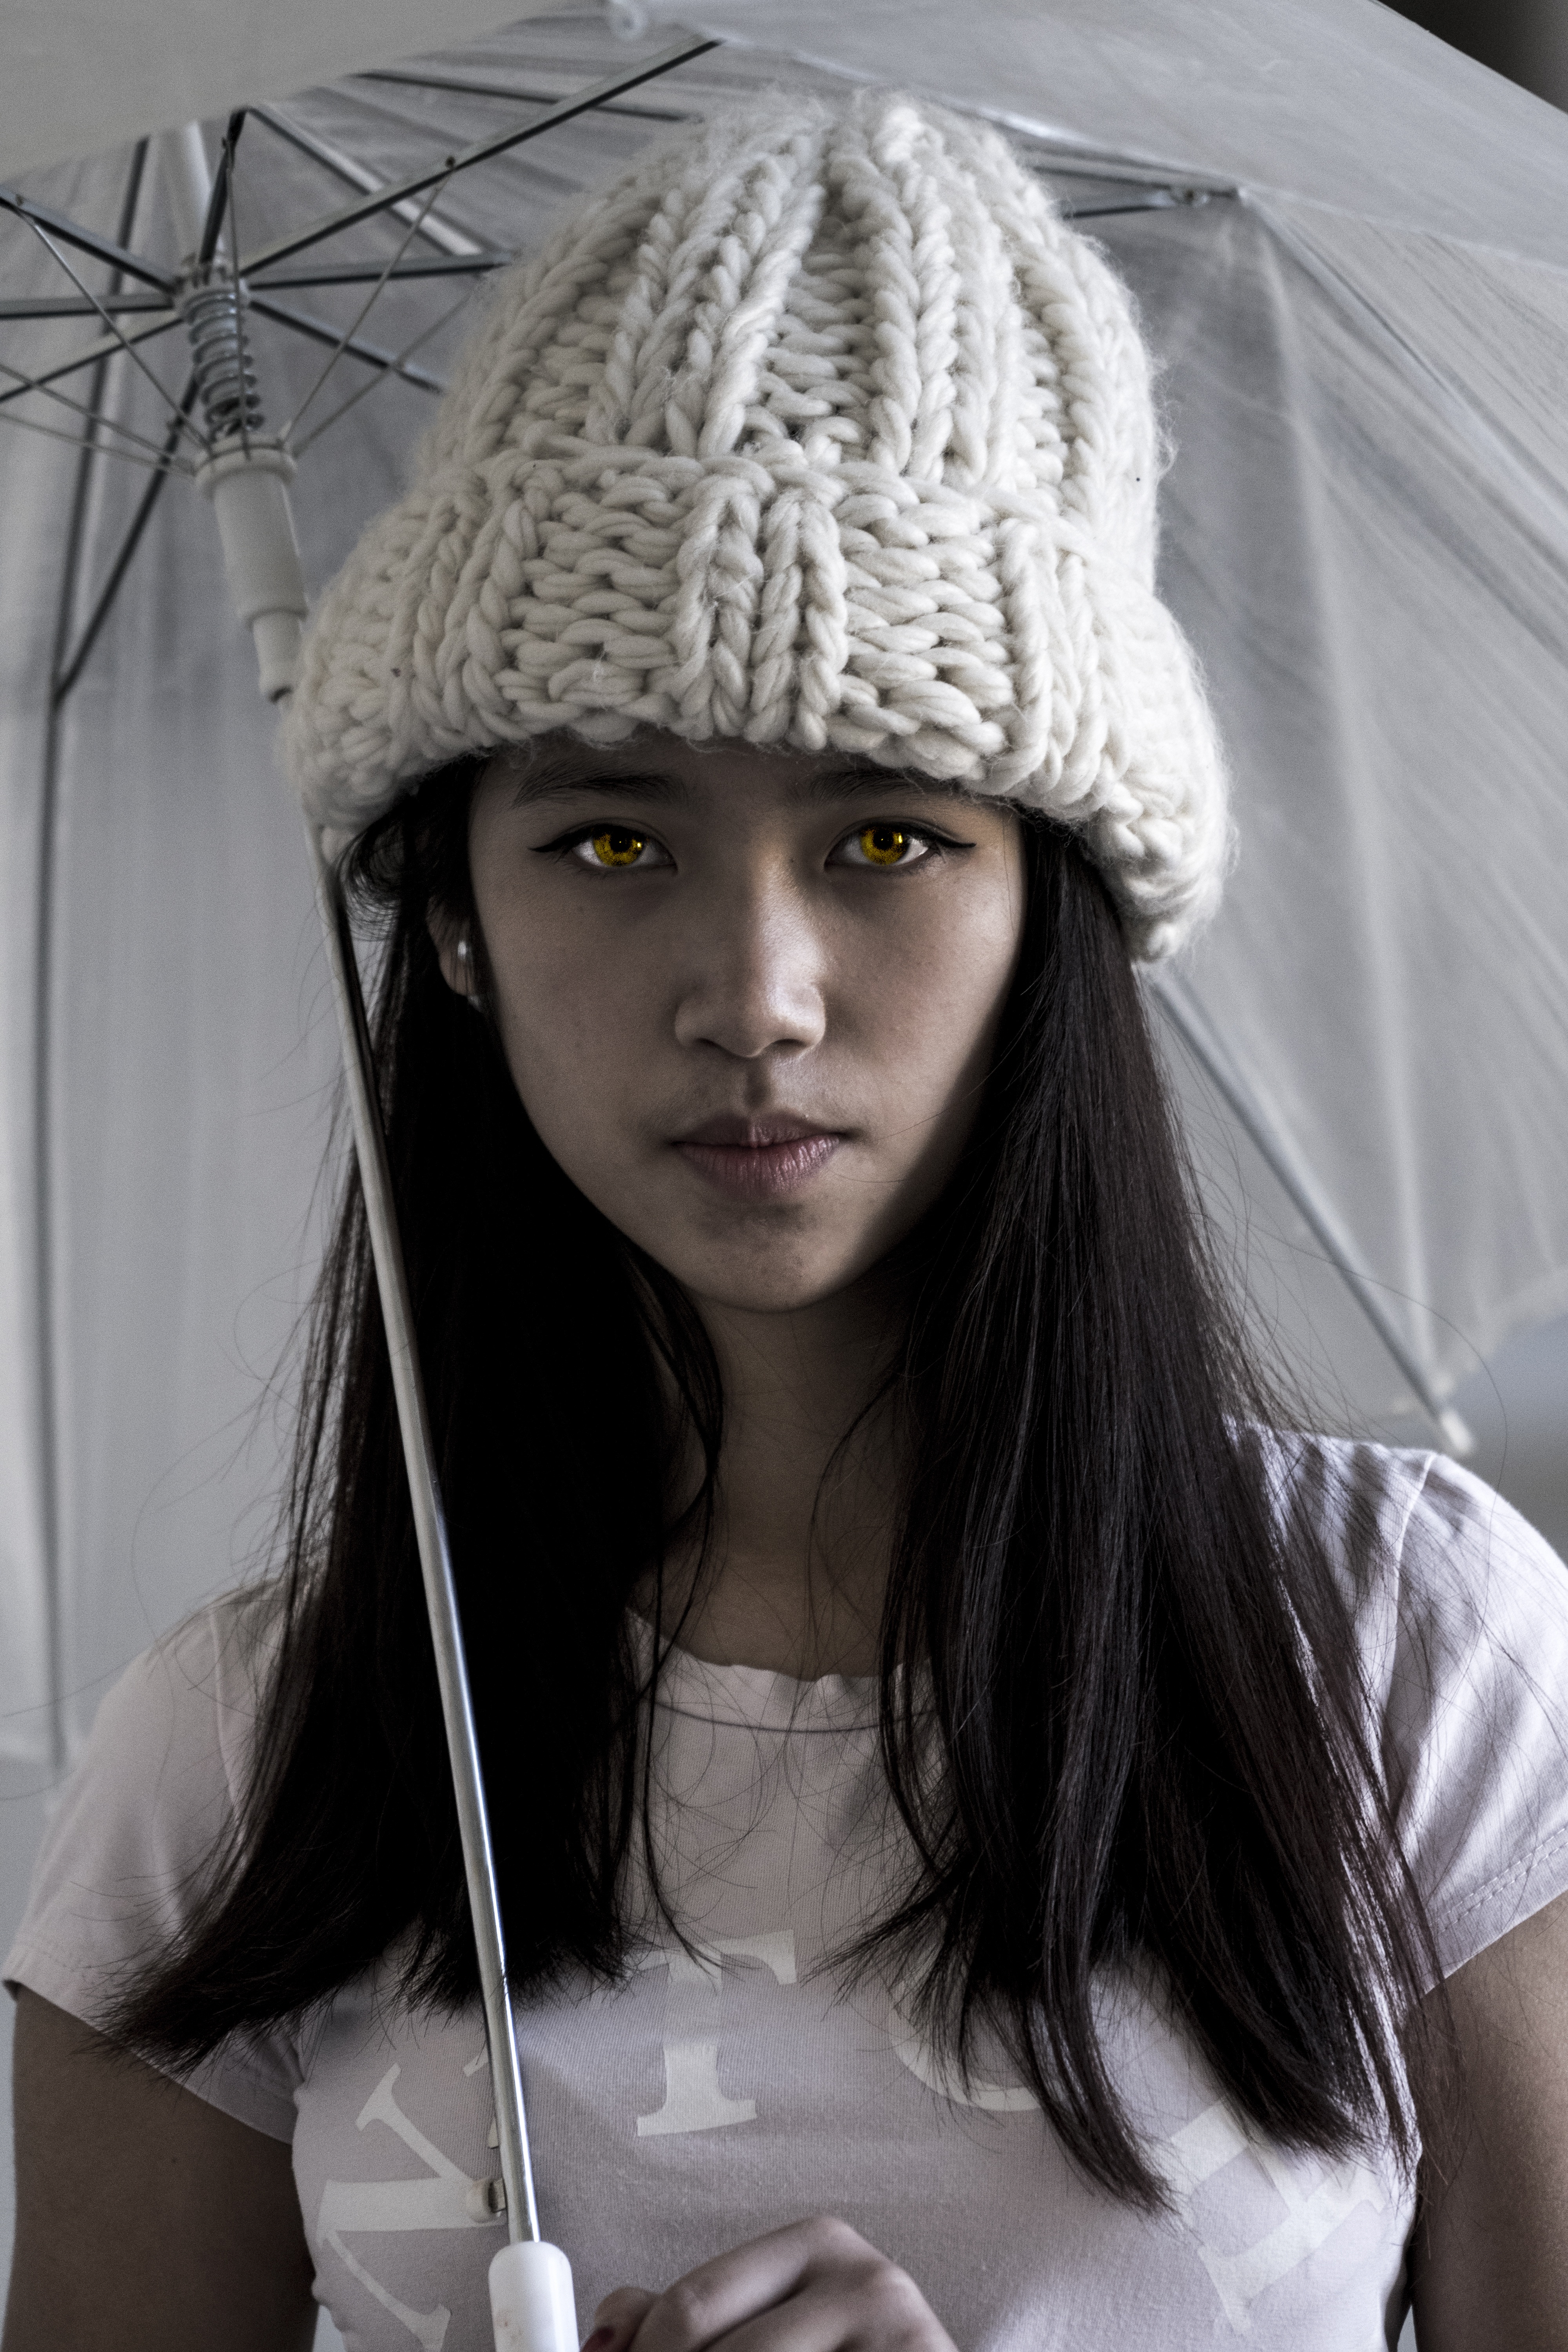
girl, white, fur, portrait, model, hat, fashion, clothing, lady, eye, cap, beauty, veil, nothing, something, photo shoot, one more thing, fashion accessory